Presidency of Cristina Fernández de Kirchner

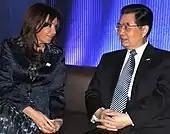
Fernández de Kirchner with Chinese president, Hu Jintao in 2010

Cristina Kirchner travelled extensively as president, visiting Algeria, Brazil, Cuba, Egypt, France, Libya, Mexico, Qatar, Russia, Spain, the UK, the U.S. and Venezuela, among other nations.